Triptych of the Temptation of St. Anthony

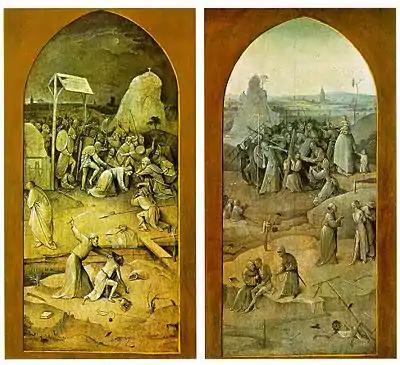
The closed triptych showing the "Arrest of Christ" and "Christ carrying the cross"

The right panel depicts the "Contemplation of St. Anthony". The two figures riding the fish in the sky had, according to the legend, obtained the capability to fly by the Devil in order to partake in Witches' Sabbaths.